Foreign influences on Pompeii

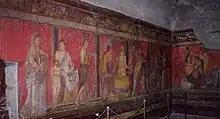
Villa of Mysteries Fresco, Pompeii

The Large Palaestra of Pompeii, located in the eastern periphery of the city, adopts Greek architectural elements with its large, open colonnaded spaces. This Roman practice of constructing palaestras originates from the ancient Greek gymnasium, a complex similarly built for training and exercise.